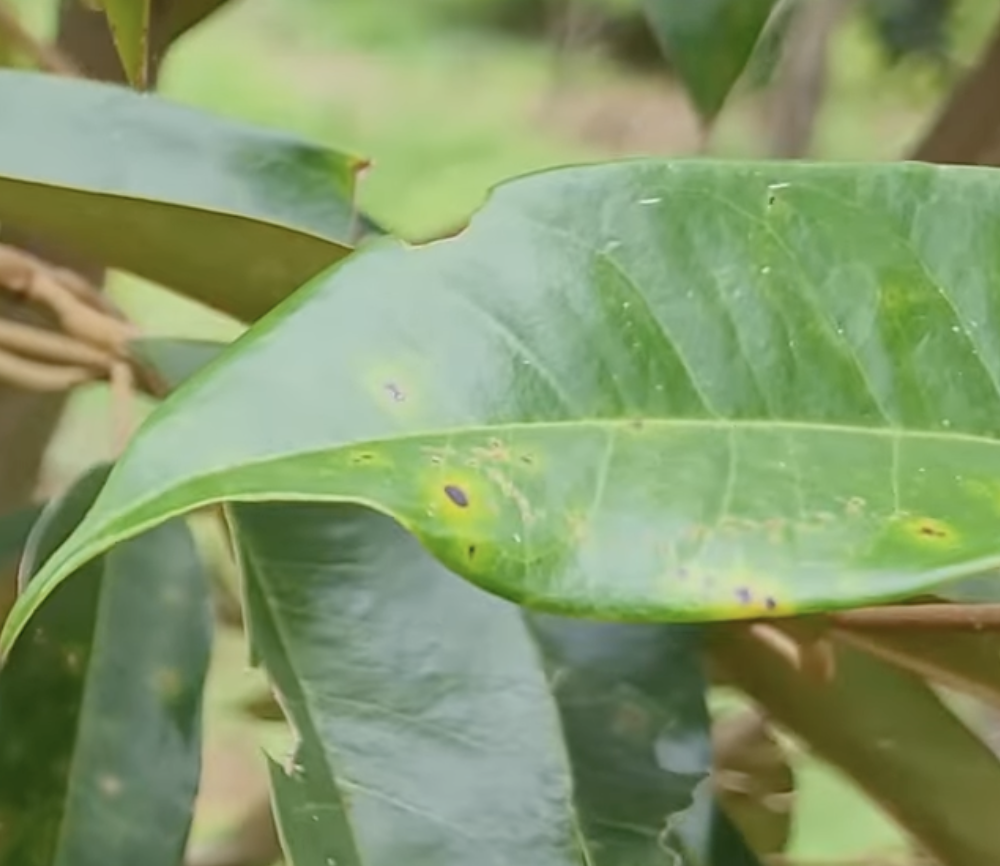
Label: canker_disease